Frame technology (software engineering)

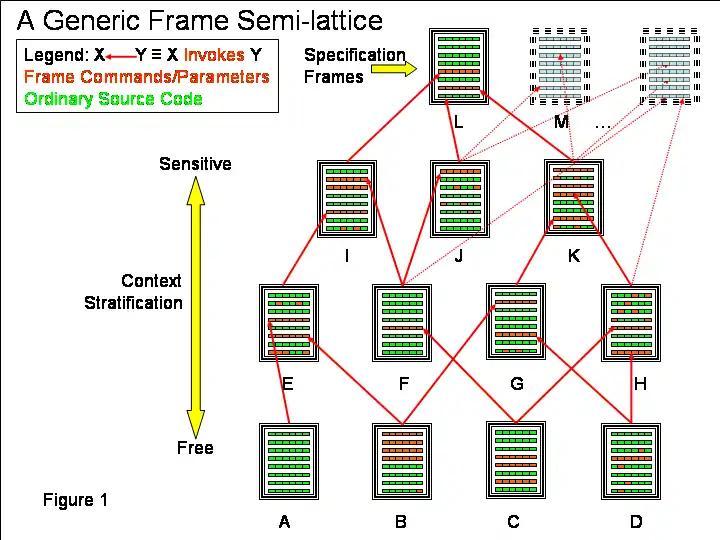

"Invoke" sets up component relationships among frames. For example, in figure 1: F is J’s component and C is J’s subcomponent. Of course, many components may "invoke" the same subcomponent, as in I and J invoking F, each constructing a different text. The overall component structure forms a generic semilattice, with each frame being the root of a subassembly. Thus C is its own subassembly; F and C are components of the F subassembly, and J, F, and C are components of the J subassembly.